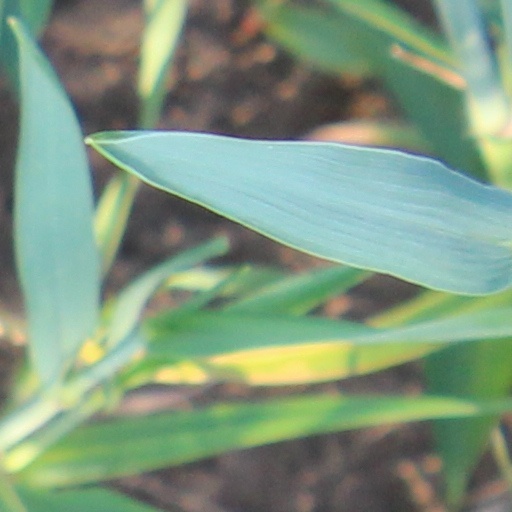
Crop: wheat